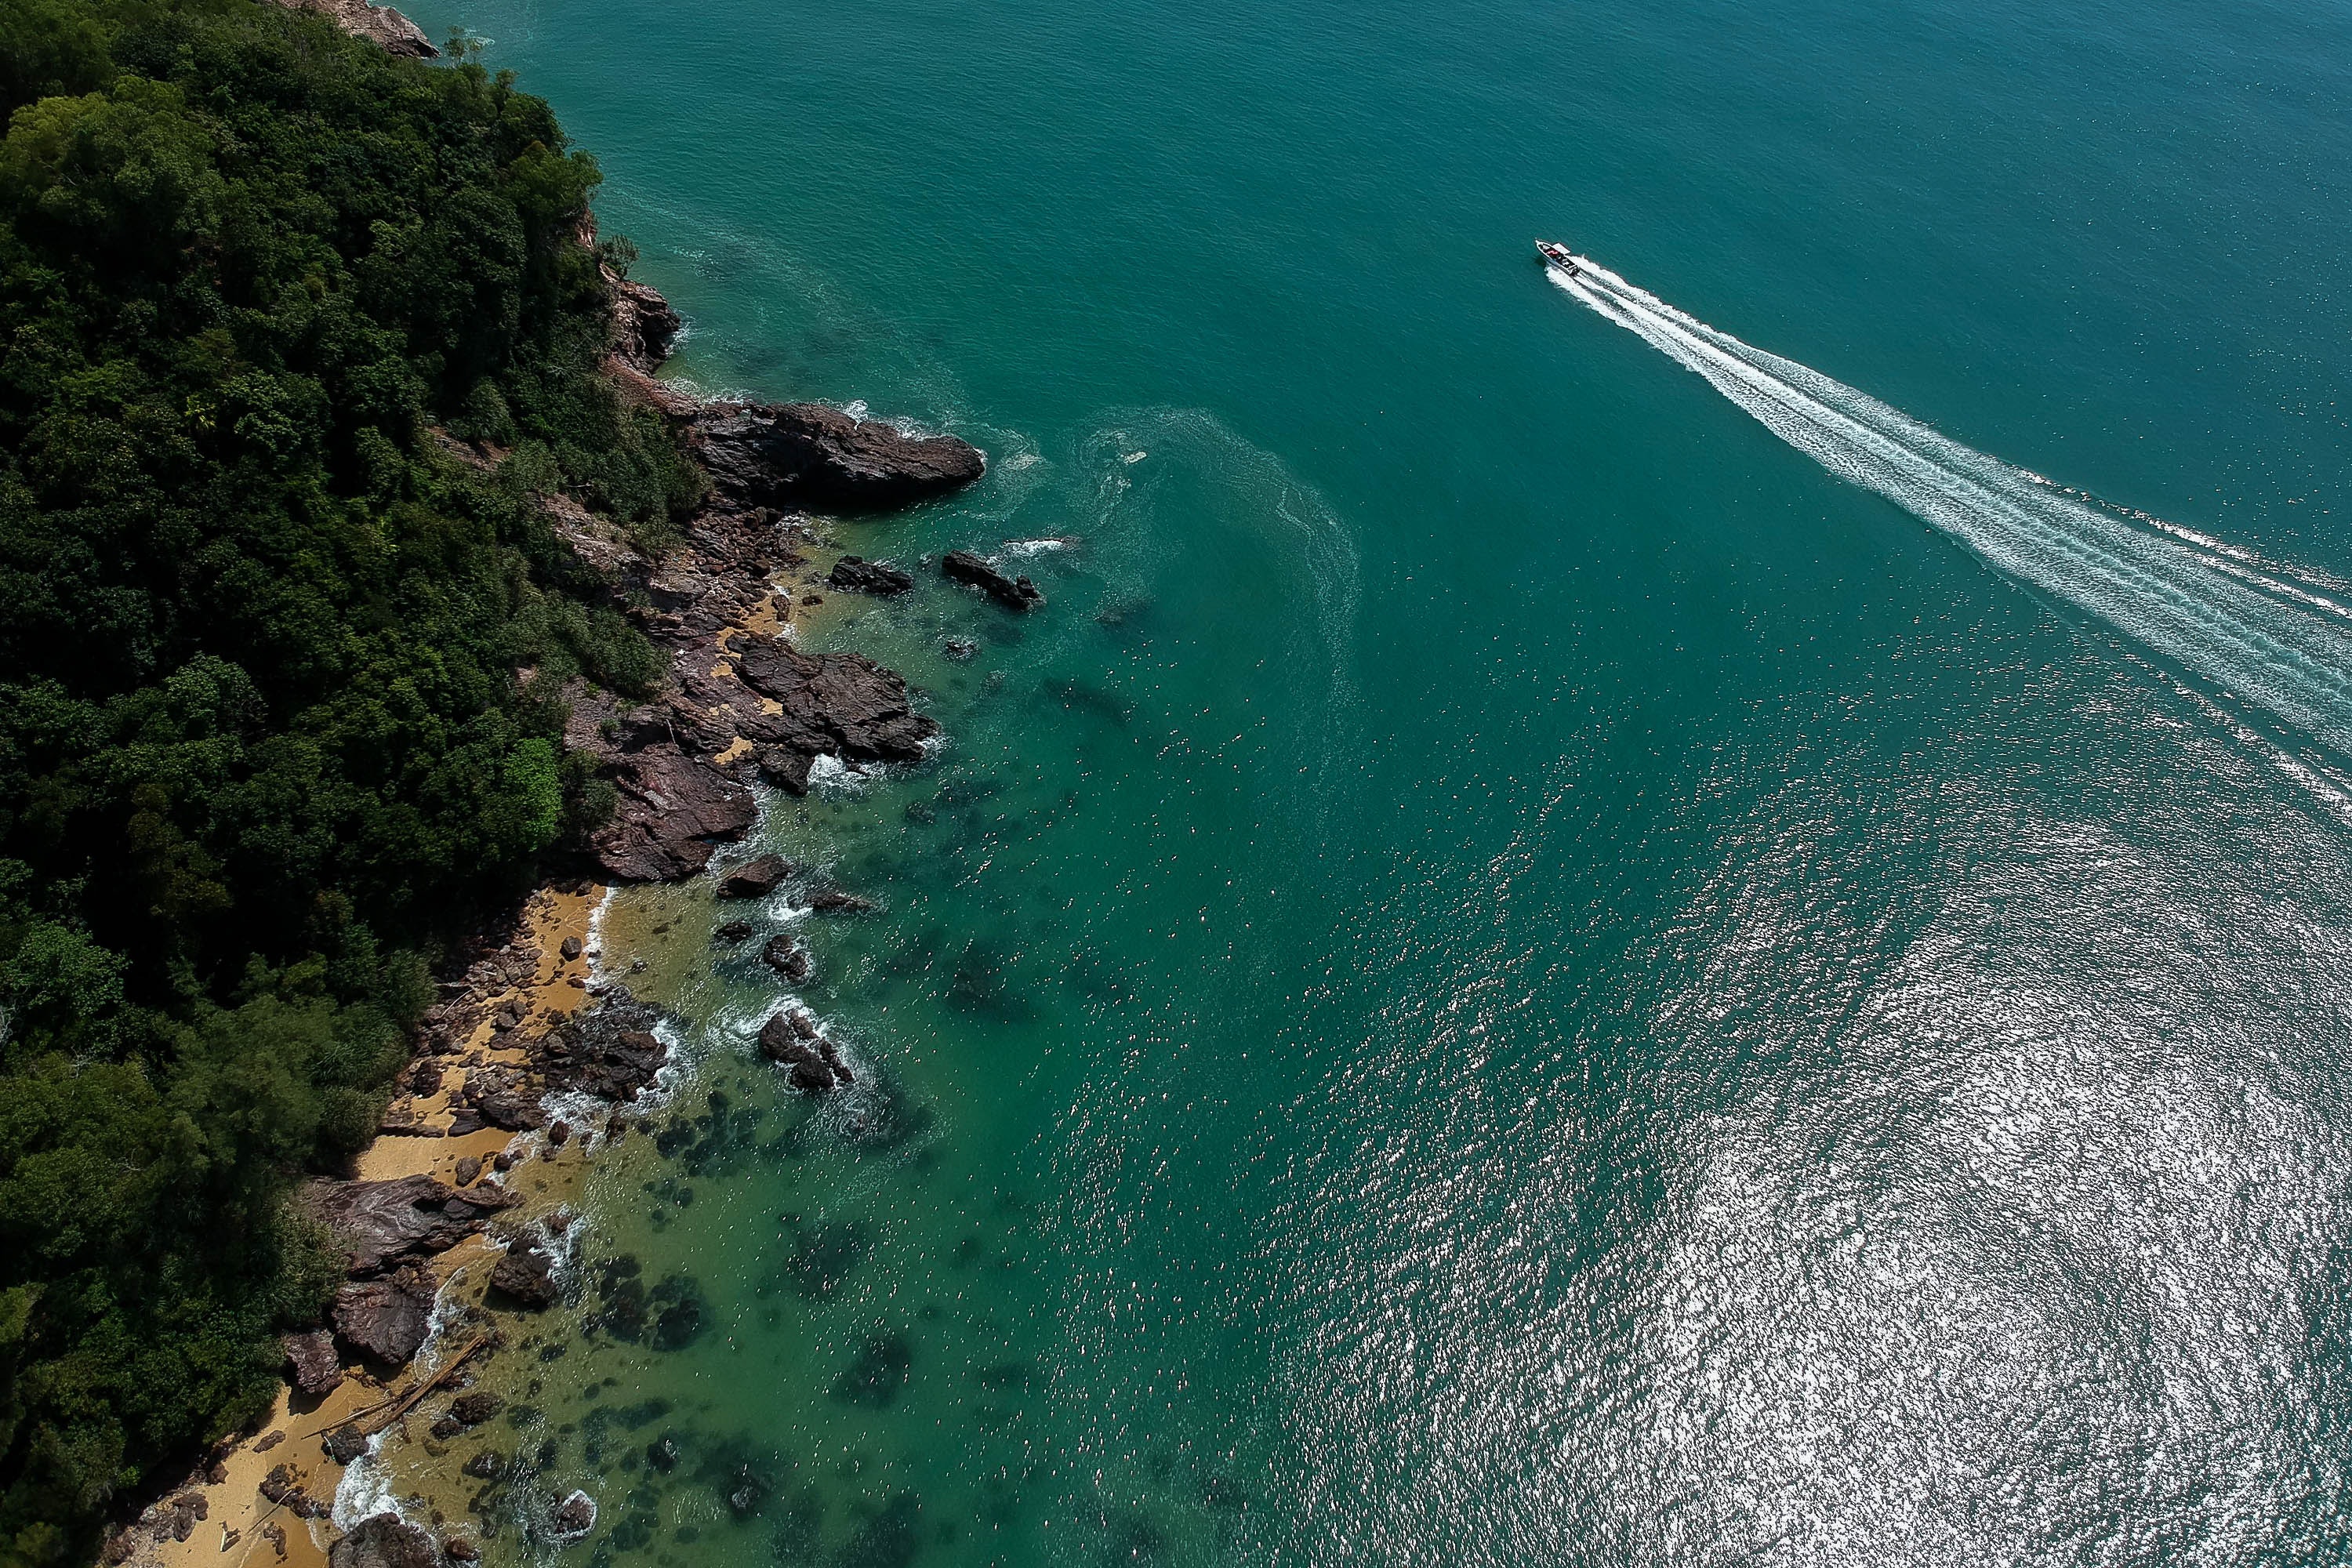
coast, aerial photography, coastal and oceanic landforms, promontory, sea, cape, inlet, water, bight, headland, bay, peninsula, photography, ocean, cove, landscape, spit, cliff, bird's eye view, terrain, sound